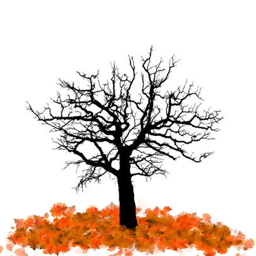
silhouette of a tree with fallen leaves vector